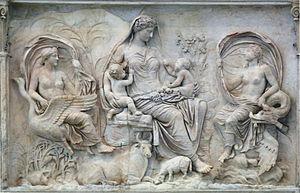
Bas-relief de la Terre-Mère, Tellus Mater, sur la façade orientals de l'Ara Pacis (entre 13 et 9 av. J.-C.)
L'histoire de la nudité répertorie les comportements humains par rapport à la nudité dans les différentes cultures à travers l'Histoire.
Dans la Rome antique, les Fordicidia sont une fête religieuse de la fertilité célébrée le 15 avril durant laquelle les Romains offrent en sacrifice des vaches pleines. A Terre pleine on offre une victime pleine. Une fois les vaches sacrifiées dans chacune des trente curies, les embryons de veaux sont brûlés par les vestales et leurs cendres servent quelques jours plus tard pour purifier le peuple lors des Parilia, le 21 avril. Ovide rattache les Fordicidia à un premier sacrifice durant le règne de Numa Pompilius.
Le Chant séculaire ou Poème séculaire est un hymne religieux latin écrit par Horace à la suite d'une commande d'Auguste, puis chanté par un chœur mixte d'enfants ou d'adolescents à l'occasion des jeux séculaires de 17 av. J.-C. Il s'inscrit dans la tradition grecque du péan, chant d'action de grâce à Apollon, et dans les thèmes développés par les poètes de l'époque, en particulier de Virgile.